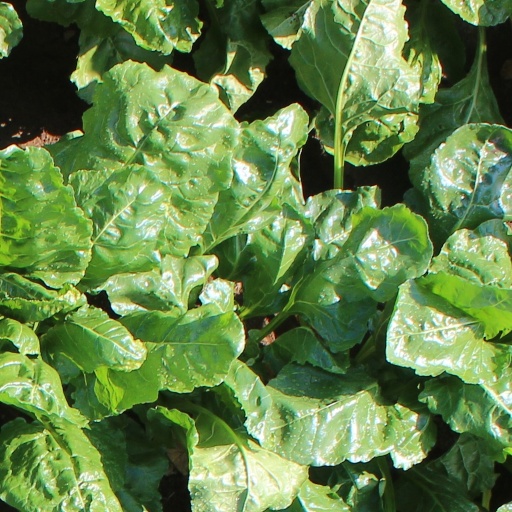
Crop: sugar beet